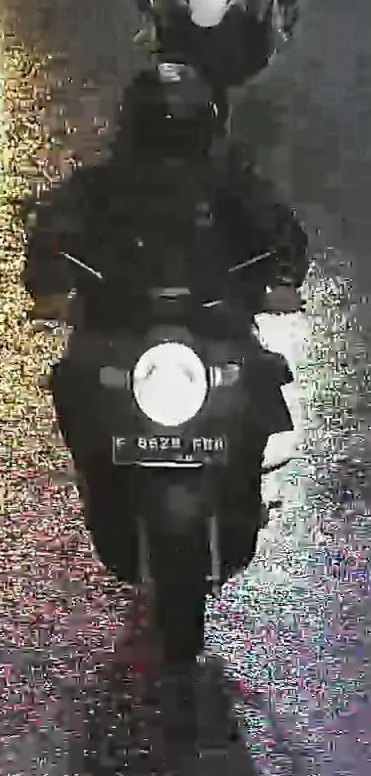
person-with-helmet: 1
person-without-helmet: 0